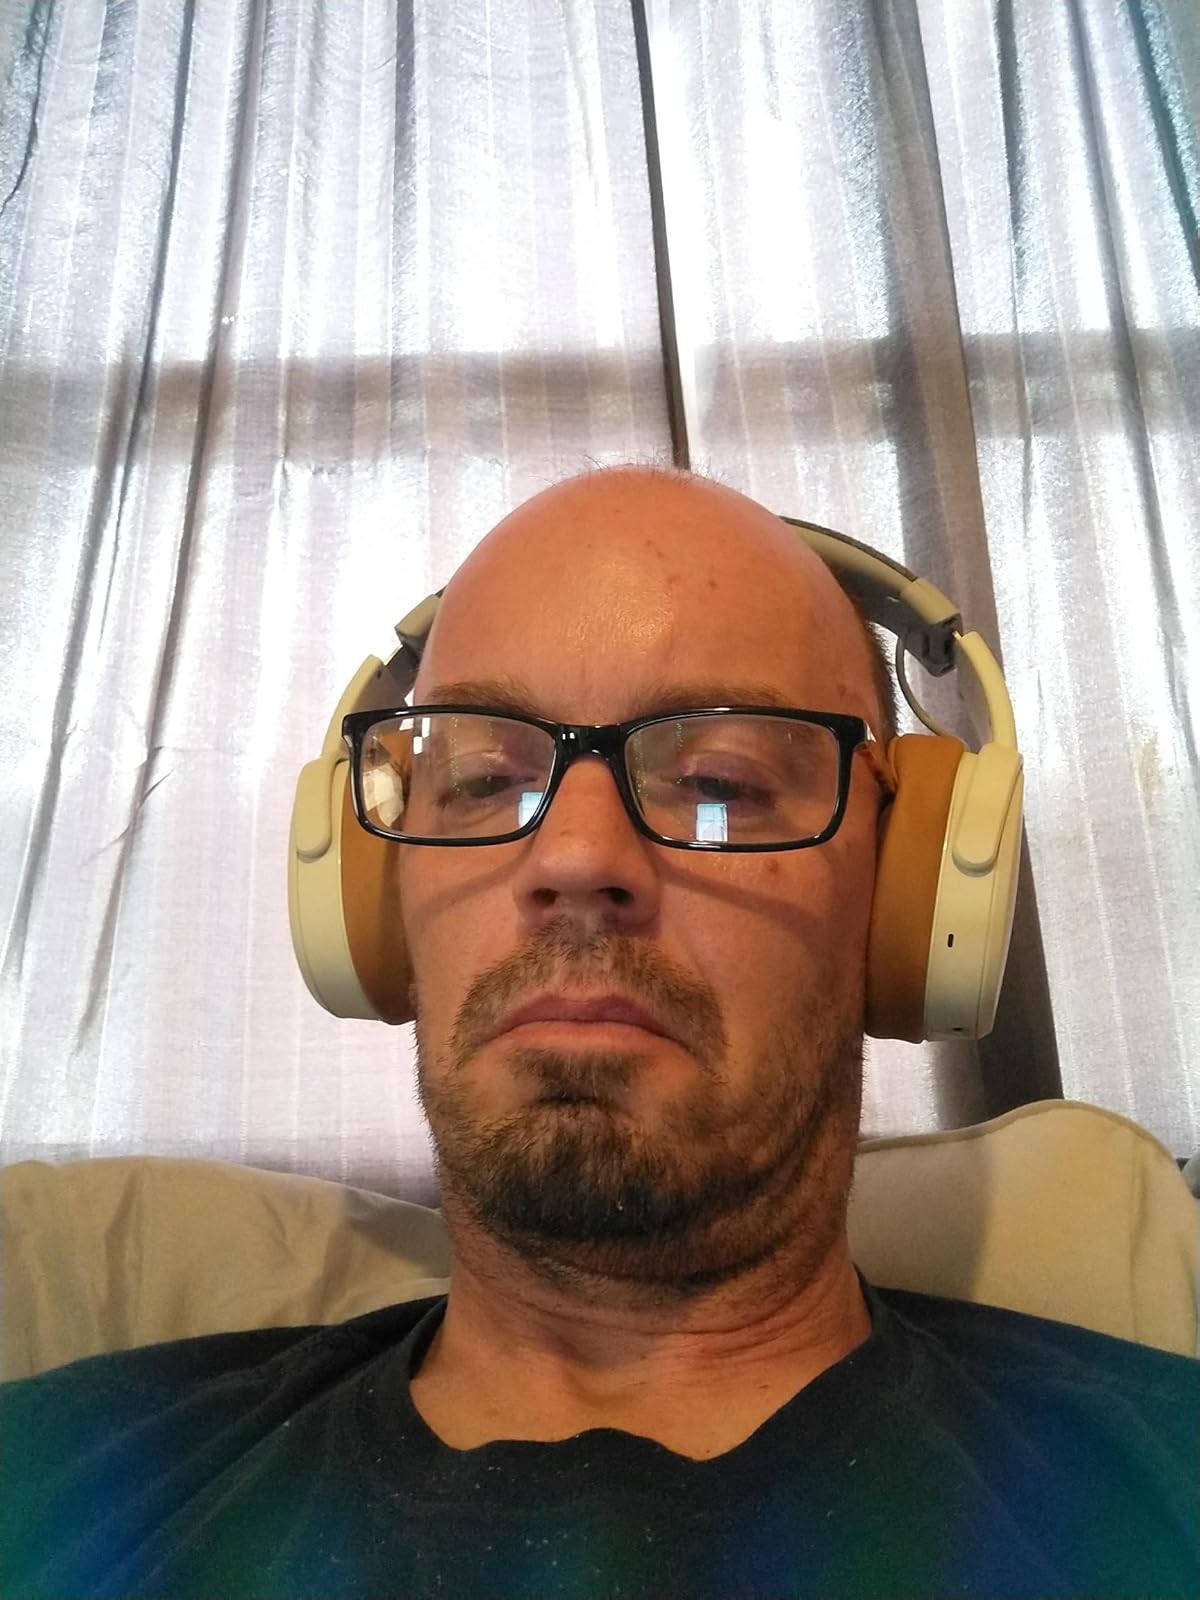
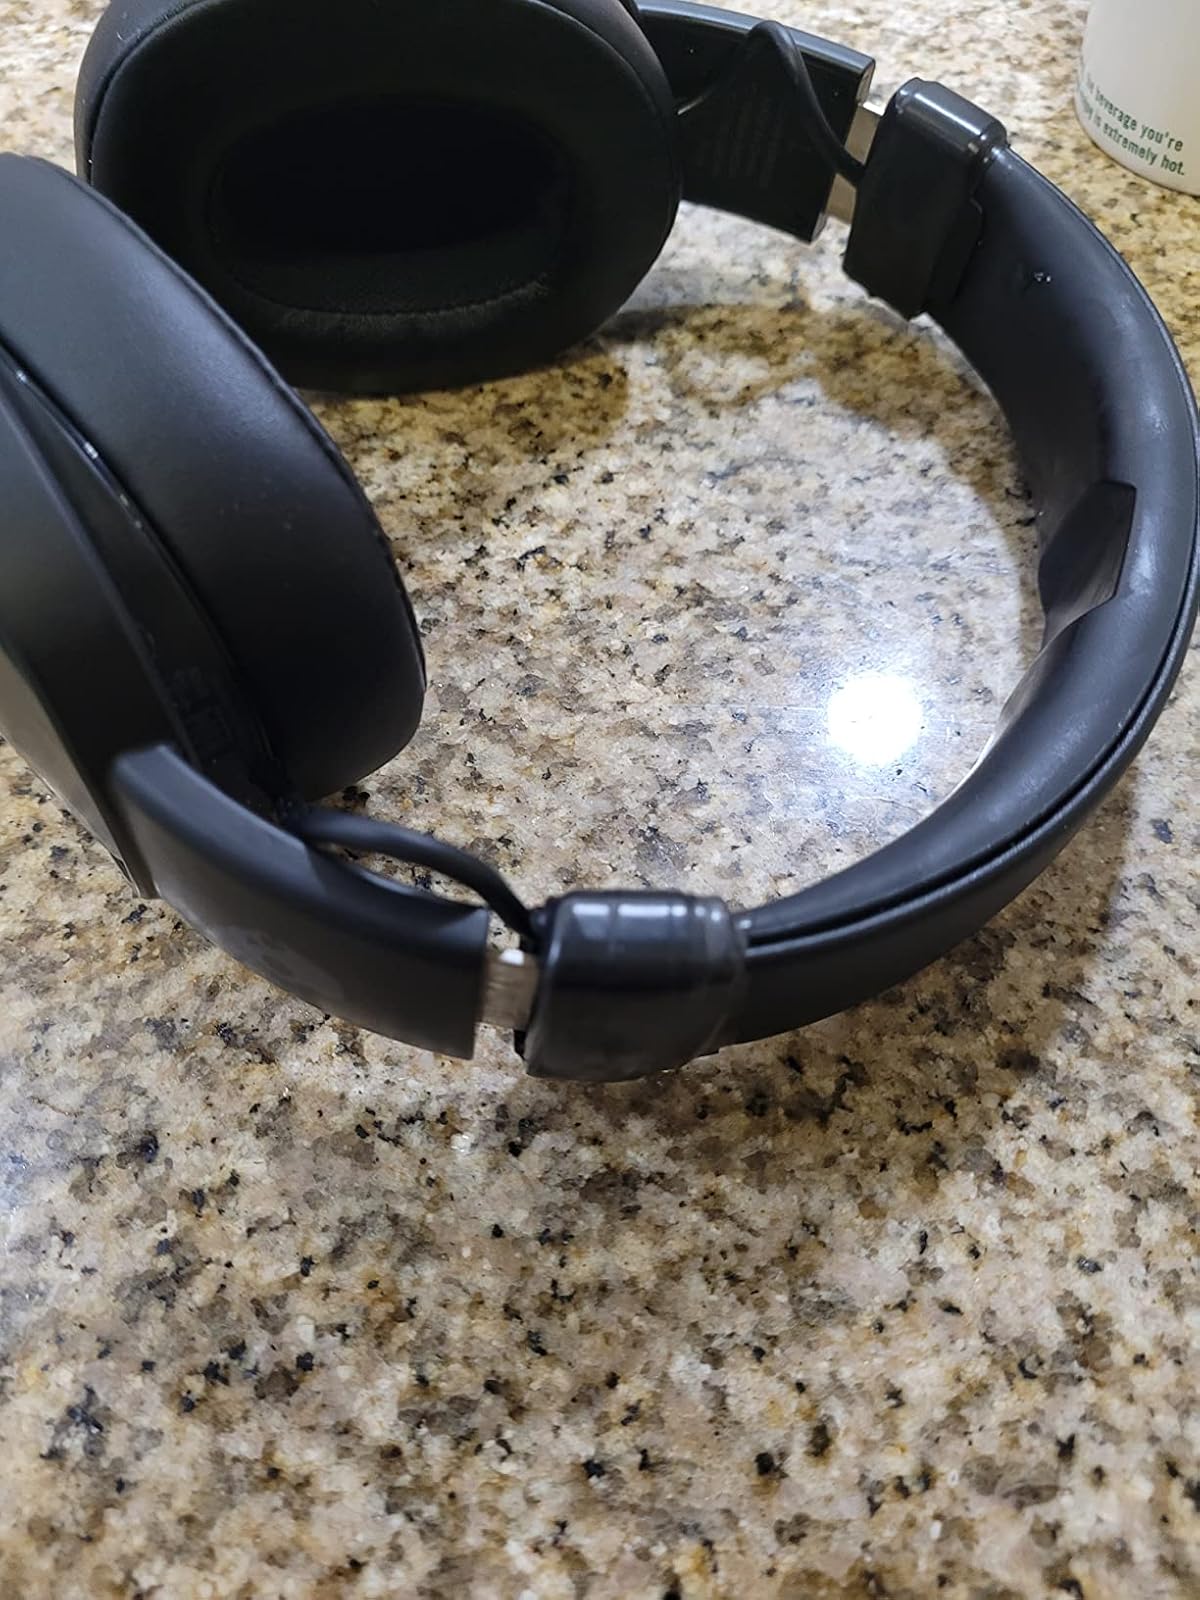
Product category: headphones
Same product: no